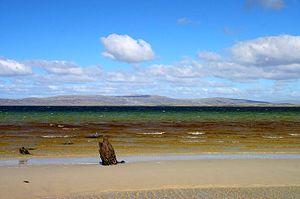
La baie Accaron est un bras de mer ou un fjord au nord-est de la Malouine orientale dans les îles Malouines.
Wickham Heights est un massif montagneux situé sur l'île Malouine orientale, dans les îles Malouines. Il comprend les plus hauts sommets de l'archipel, dont le mont Usborne et le mont Wickham, et sont en partie contigus du No Man's Land. Les pentes de Wickham Heights présentent de nombreux champs de blocs, certains d'entre eux atteignant jusqu'à 5 km de longueur.